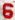
Number: 6